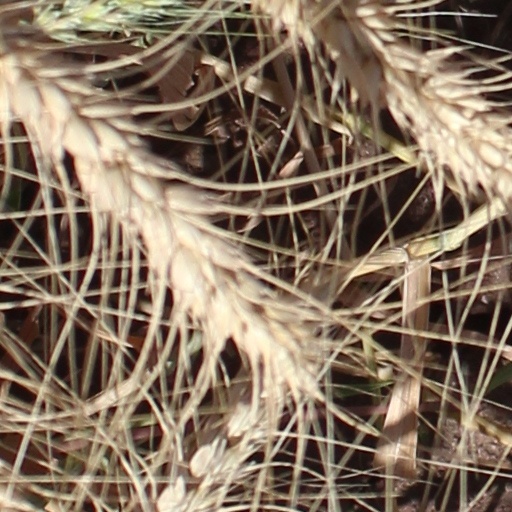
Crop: wheat